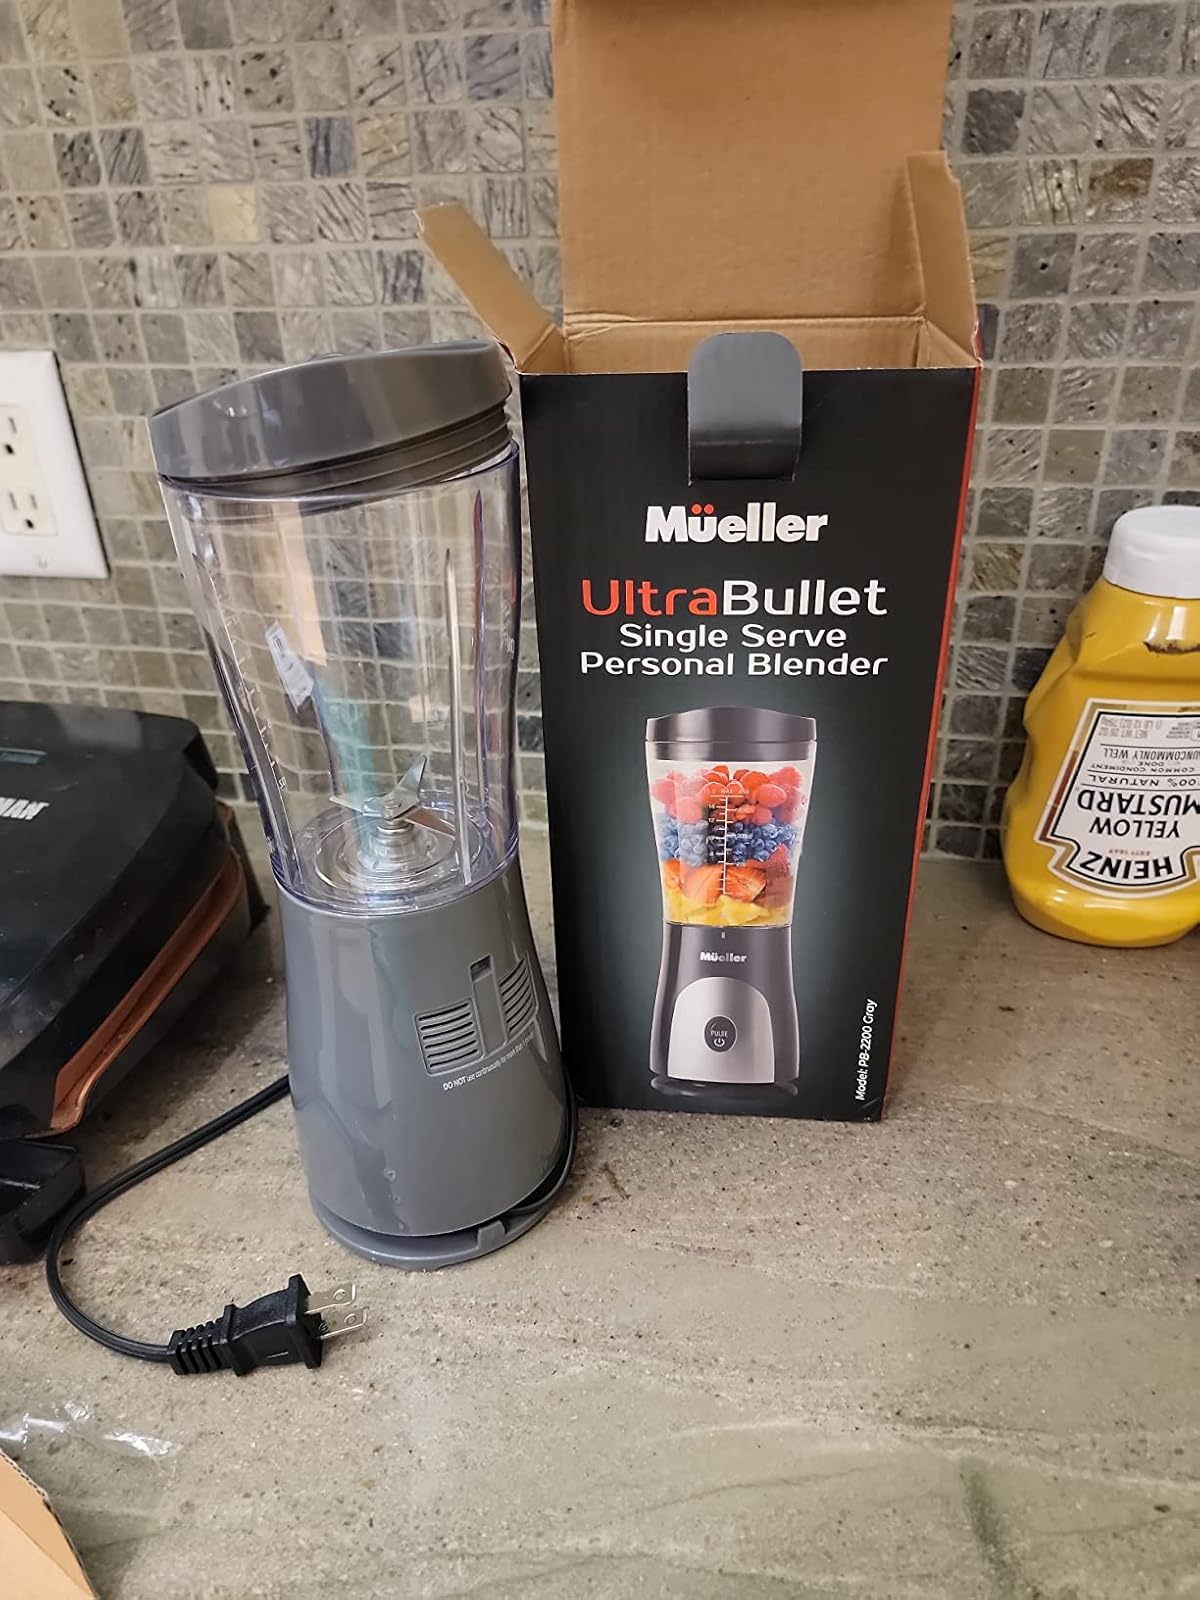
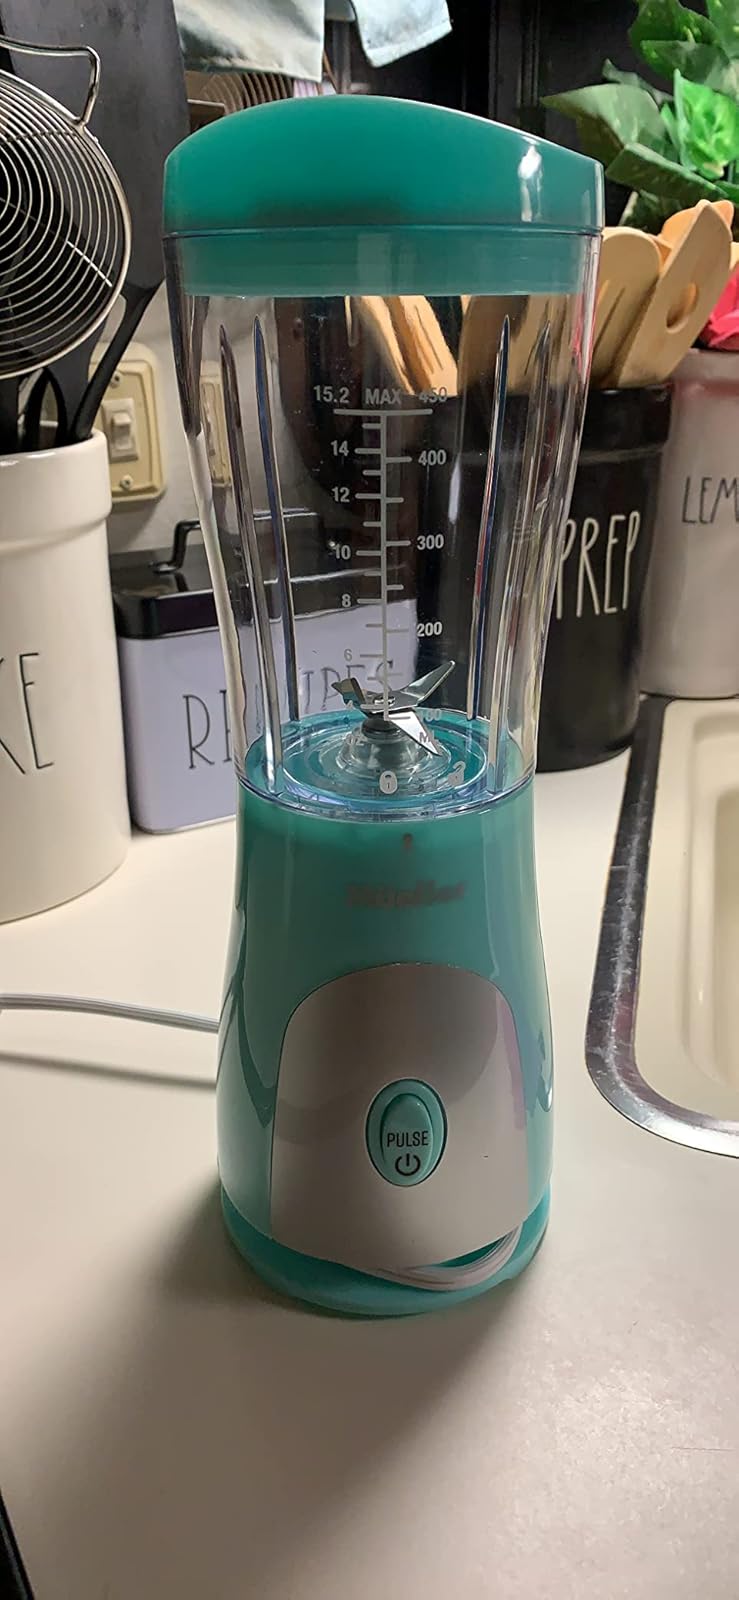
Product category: items_blender
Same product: no